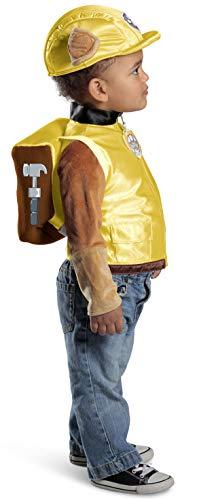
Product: Princess Paradise Paw Patrol Rubble Child's Costume, 6-12M
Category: Clothing, Shoes & Jewelry | Costumes & Accessories | Kids & Baby | Girls | Costumes
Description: OFFICIALLY LICENSED Paw Patrol Rubble costume; look for trademark on label and packaging to ensure you've received an authentic safety-tested item.
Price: $49.79
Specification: ProductDimensions:18x12x3inches|ItemWeight:7.7ounces|ShippingWeight:7.7ounces(Viewshippingratesandpolicies)|ASIN:B07TFL1BGT|Manufacturerrecommendedage:6month-1years